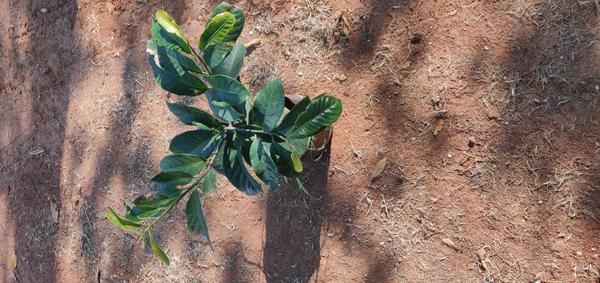
Plant: Mango